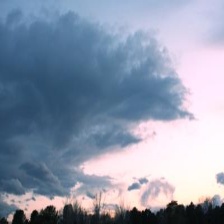
Cloud type: Stratocumulus